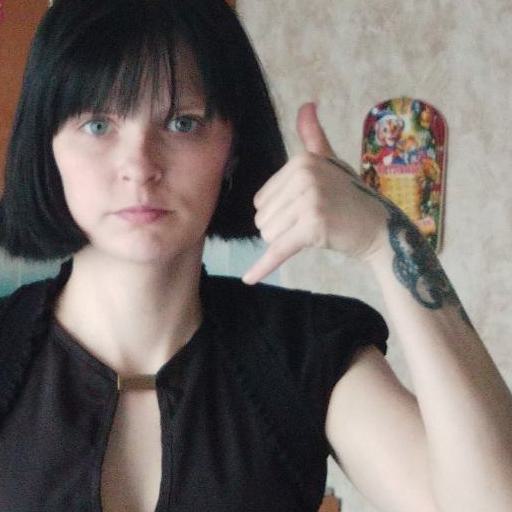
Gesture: call